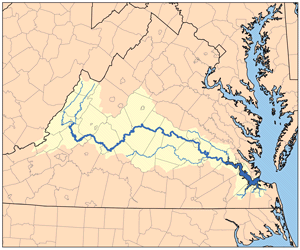
Le Canal des rivières James et Kanawha est un canal artificiel en Virginie, aux États-Unis, construit pour faciliter le transport de passagers et de marchandises par voie d'eau, entre les comtés de l'ouest de la Virginie et la côte.